Bérenx

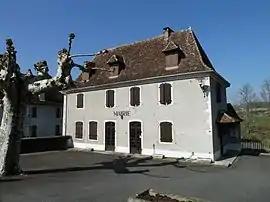
Town hall

Bérenx is a commune of the Pyrénées-Atlantiques department in southwestern France.